Conway's Bridge

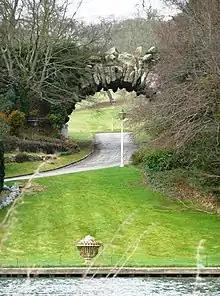
Conway's Bridge

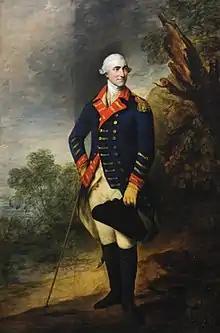
Henry Seymour Conway of Park Place, after whom the bridge is named

Conway's Bridge (aka Conway Bridge or the "Ragged Arch") is an ornamental rustic arched stone structure close to the River Thames on the estate of Park Place, Berkshire, England.